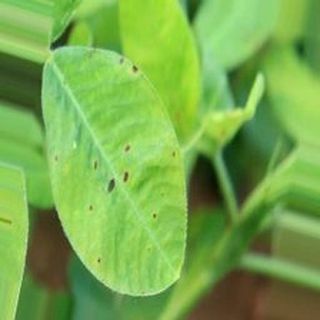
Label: groundnut_early_leaf_spot